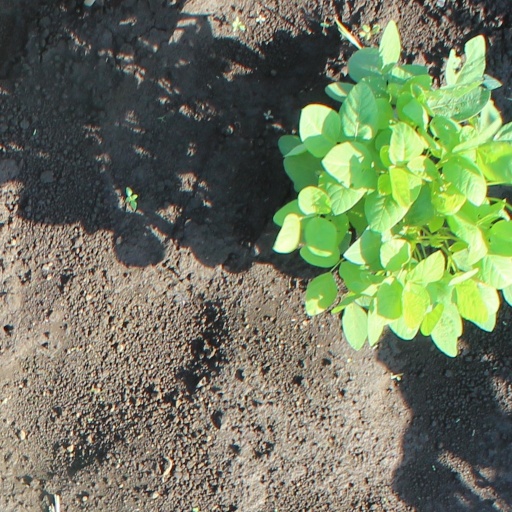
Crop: soybean